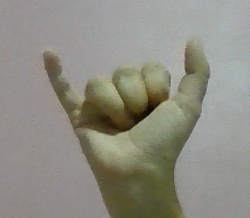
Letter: ya